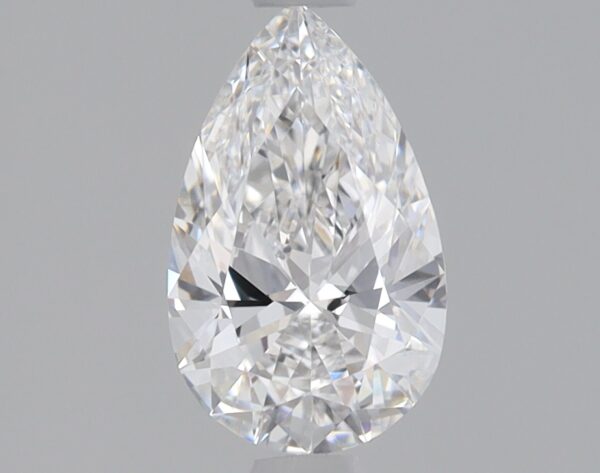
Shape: pear
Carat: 0.81
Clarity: VVS2
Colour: E
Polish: EX
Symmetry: EX
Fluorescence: NONE
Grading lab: IGI
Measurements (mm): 8.55 x 5.22 x 3.12